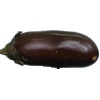
Label: Eggplant 1